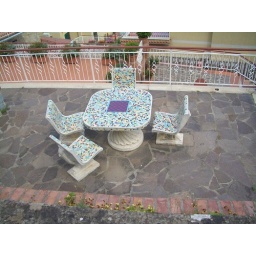
Neat table and chair set in Ravello